Cisnădie

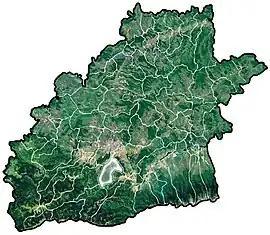
Fortified church

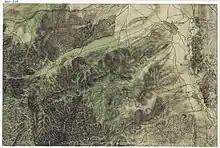
Cisnădie on the Josephine Map of Transylvania, 1769–73

Cisnădie (Transylvanian Saxon dialect: "De Hielt") is a town in Sibiu County, Transylvania, central Romania, approximately south of Sibiu. It comprises the main town of Cisnădie and one village, Cisnădioara.